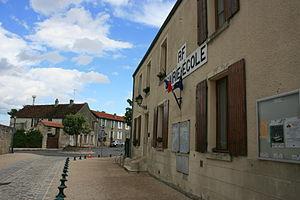
Mairie Ecole de Puiseux-Pontoise, dans la Grand-rue
Puiseux-Pontoise est une commune française située dans le département du Val-d'Oise en région Île-de-France.